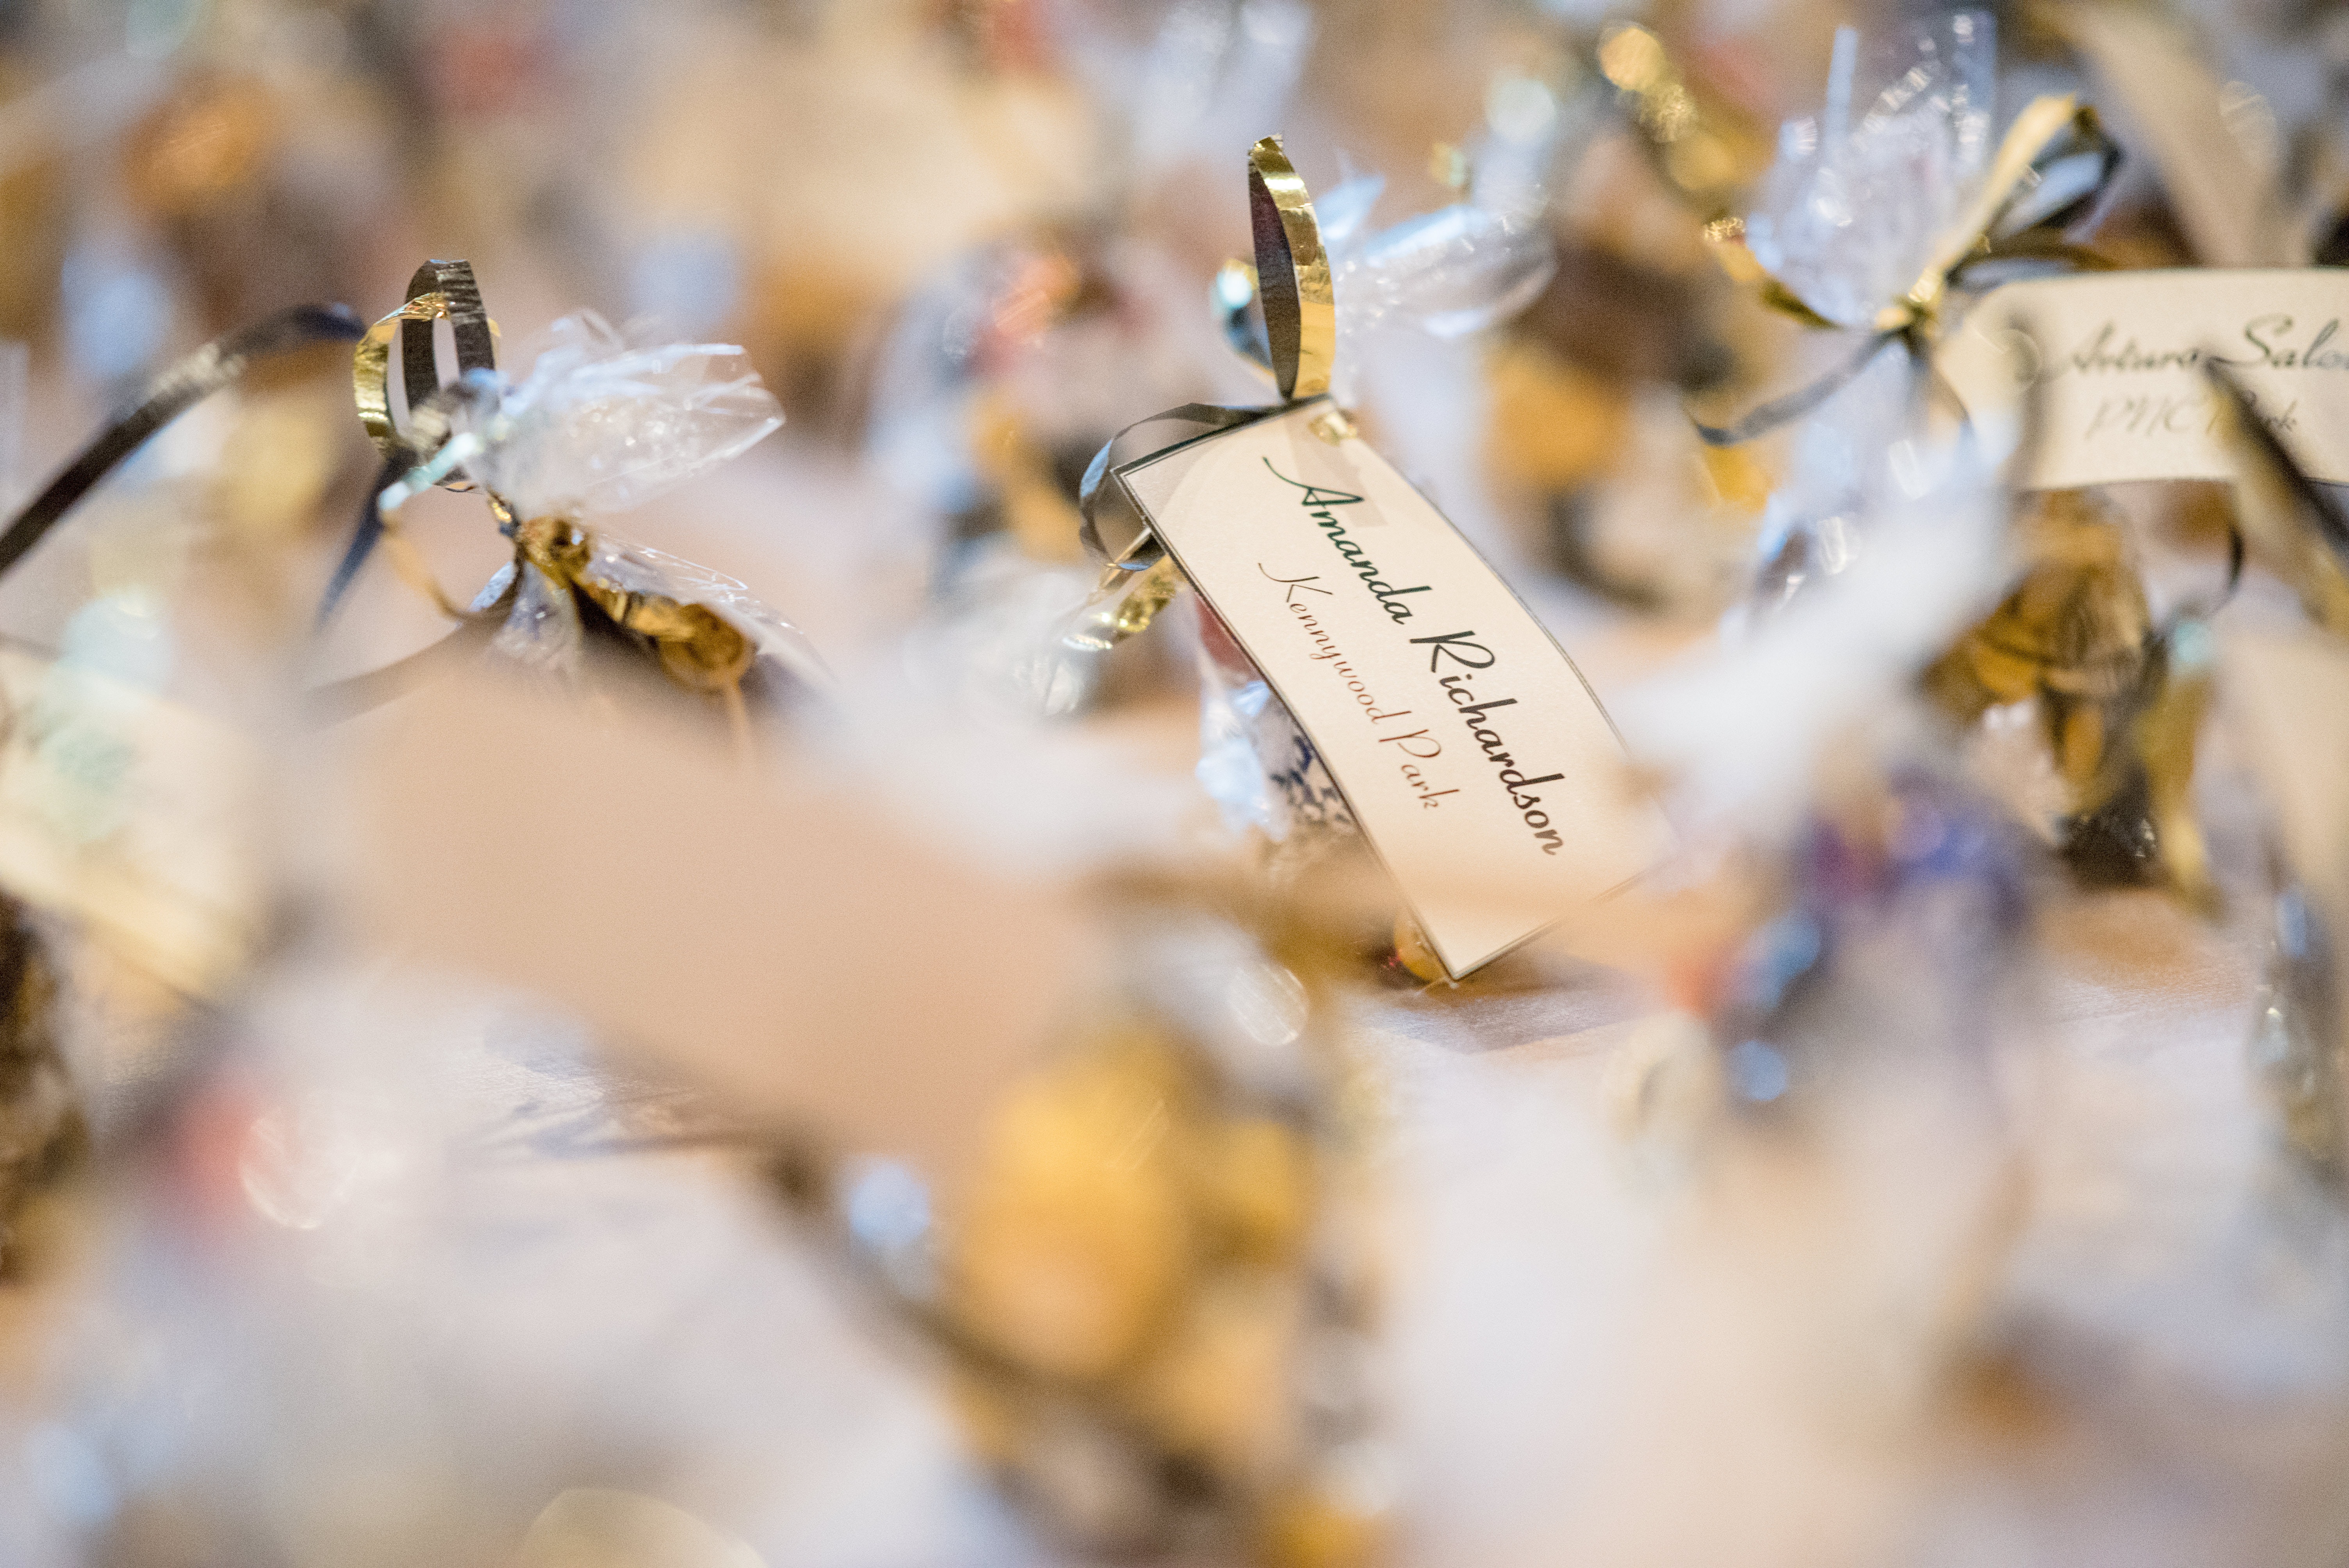
yellow, pollinator, membrane winged insect, insect, twig, macro photography, stock photography